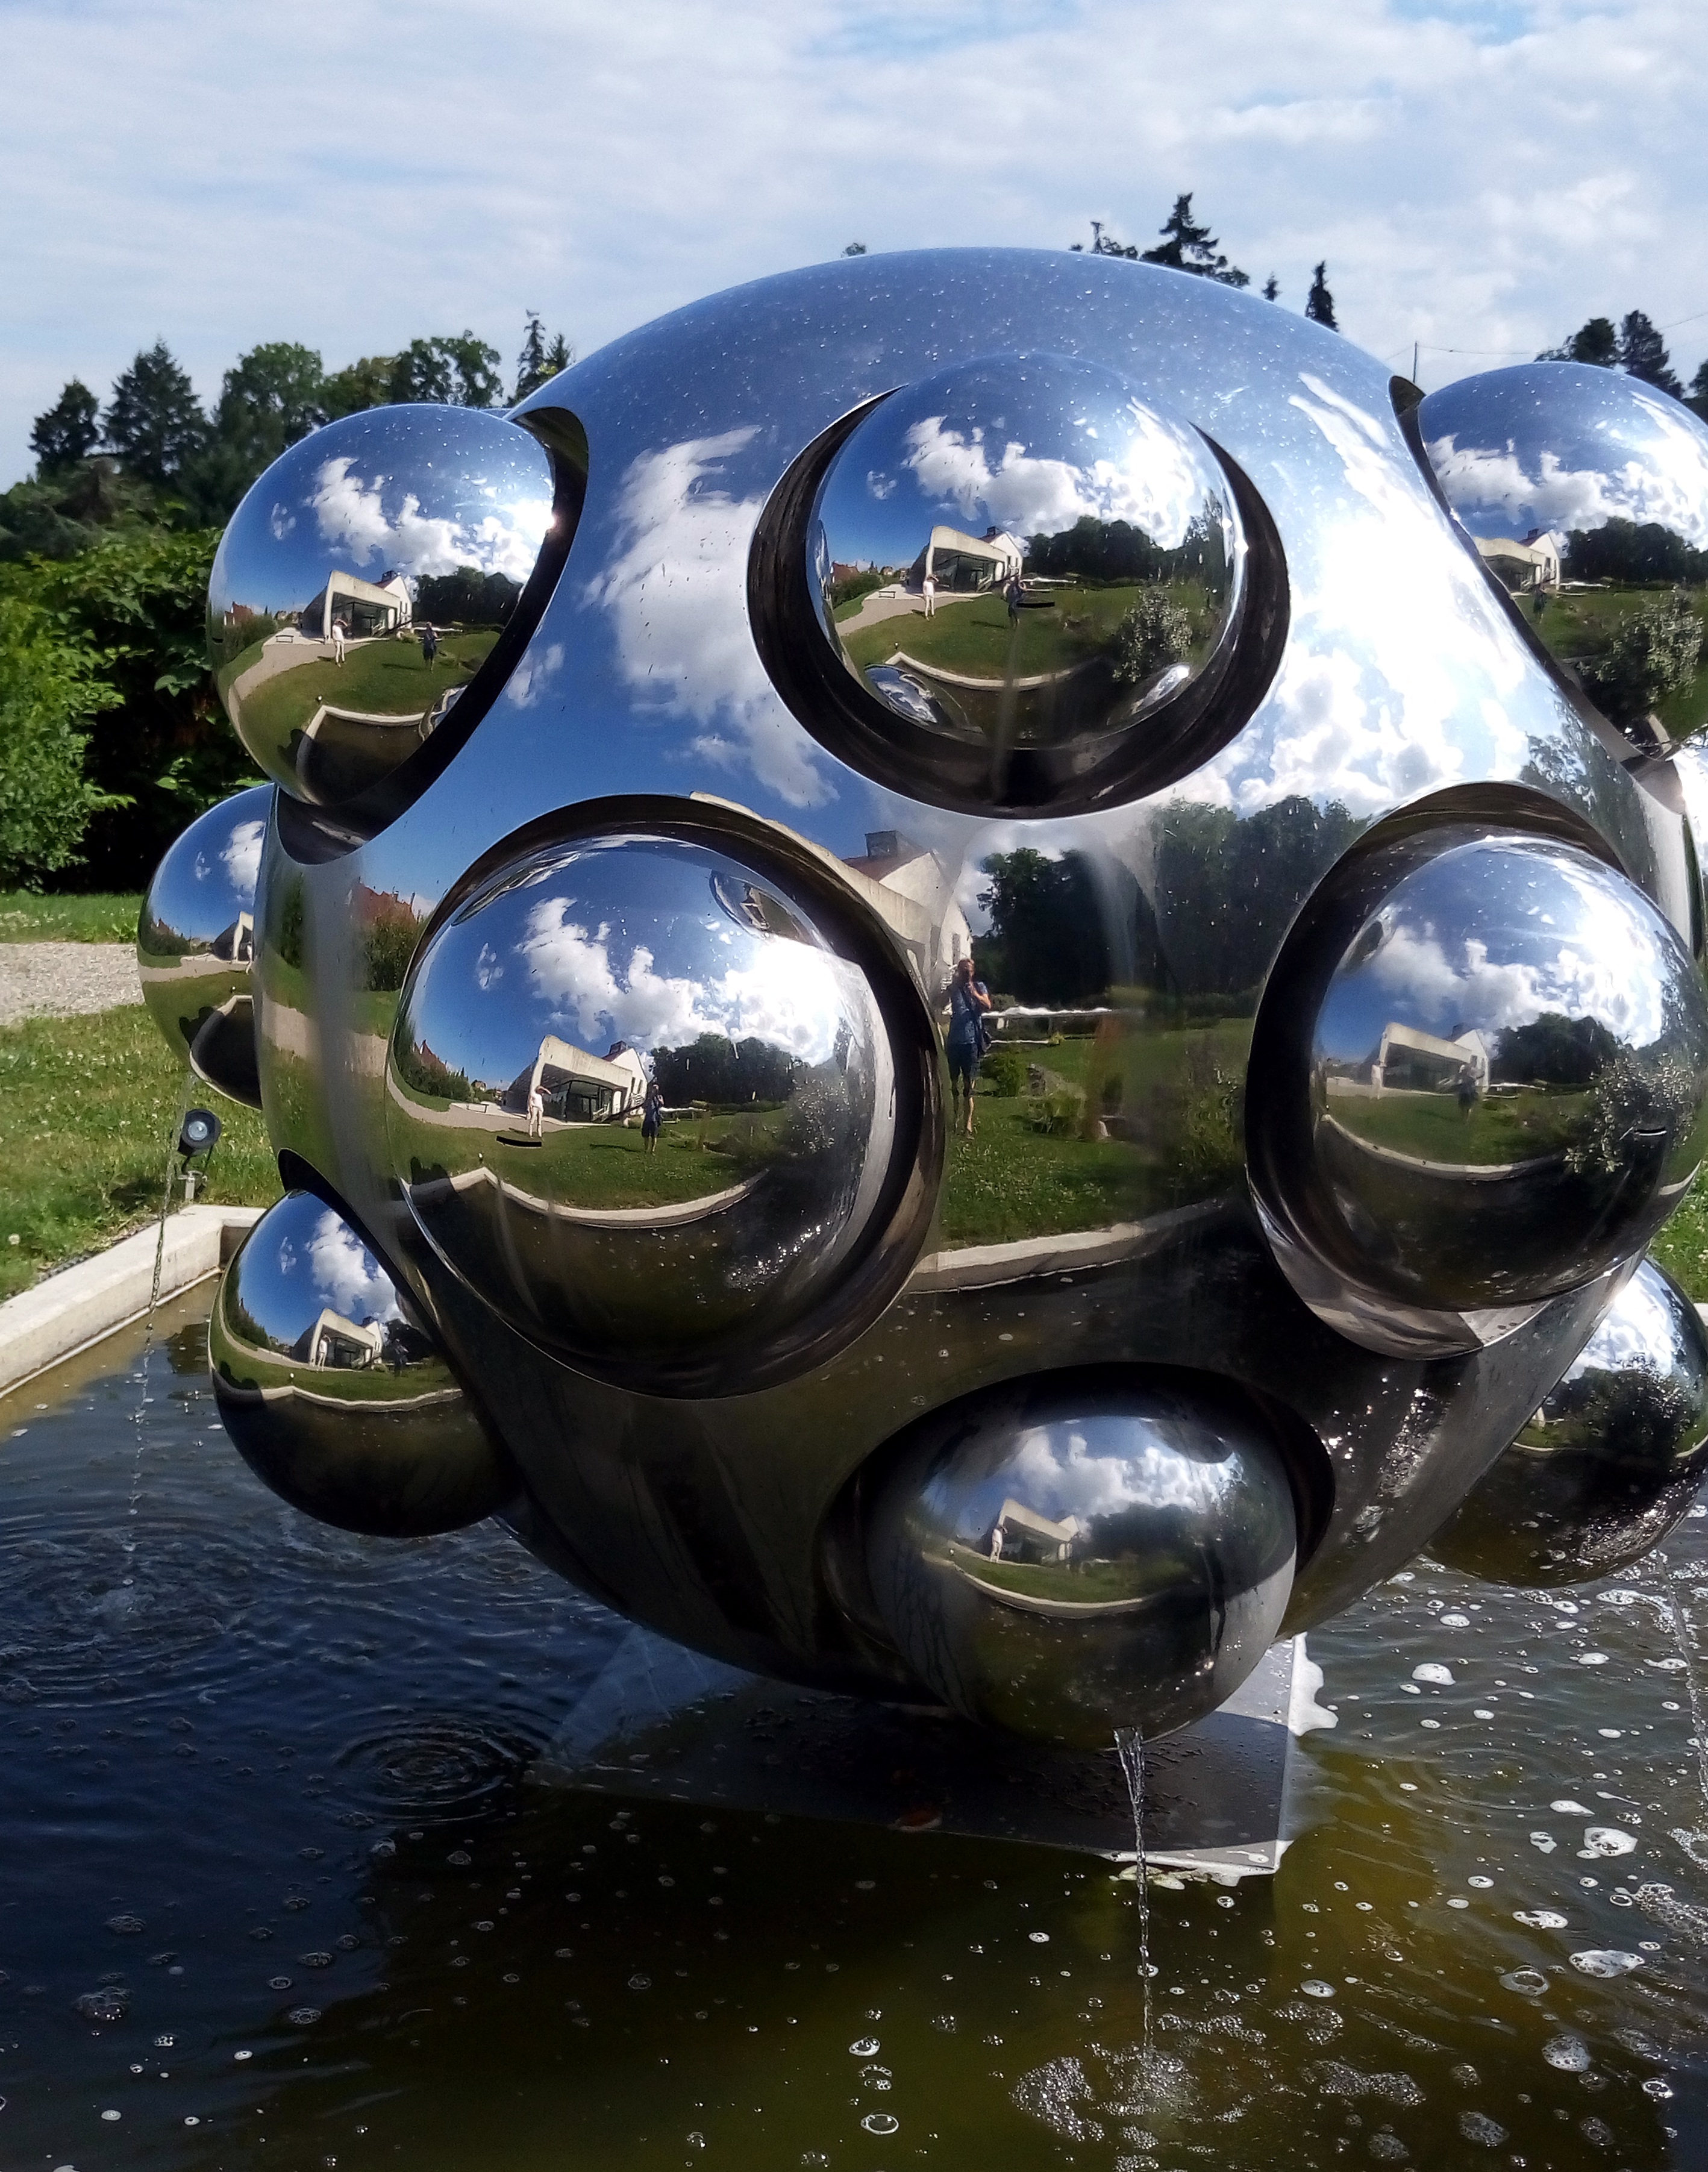
water, wheel, france, vehicle, museum, clothing, headgear, mask, gas mask, costume, schneider, alsace, wattwiller, personal protective equipment